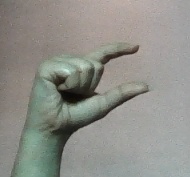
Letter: dal